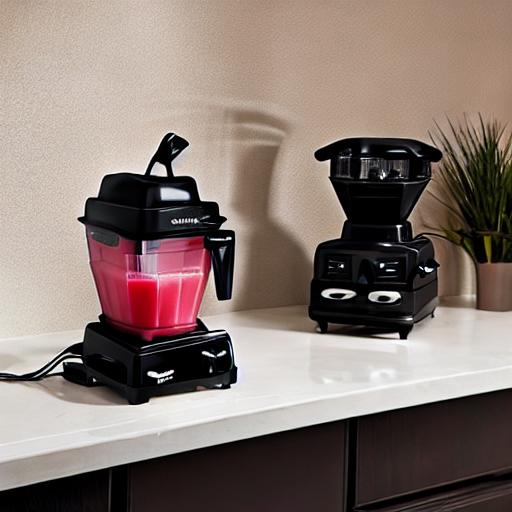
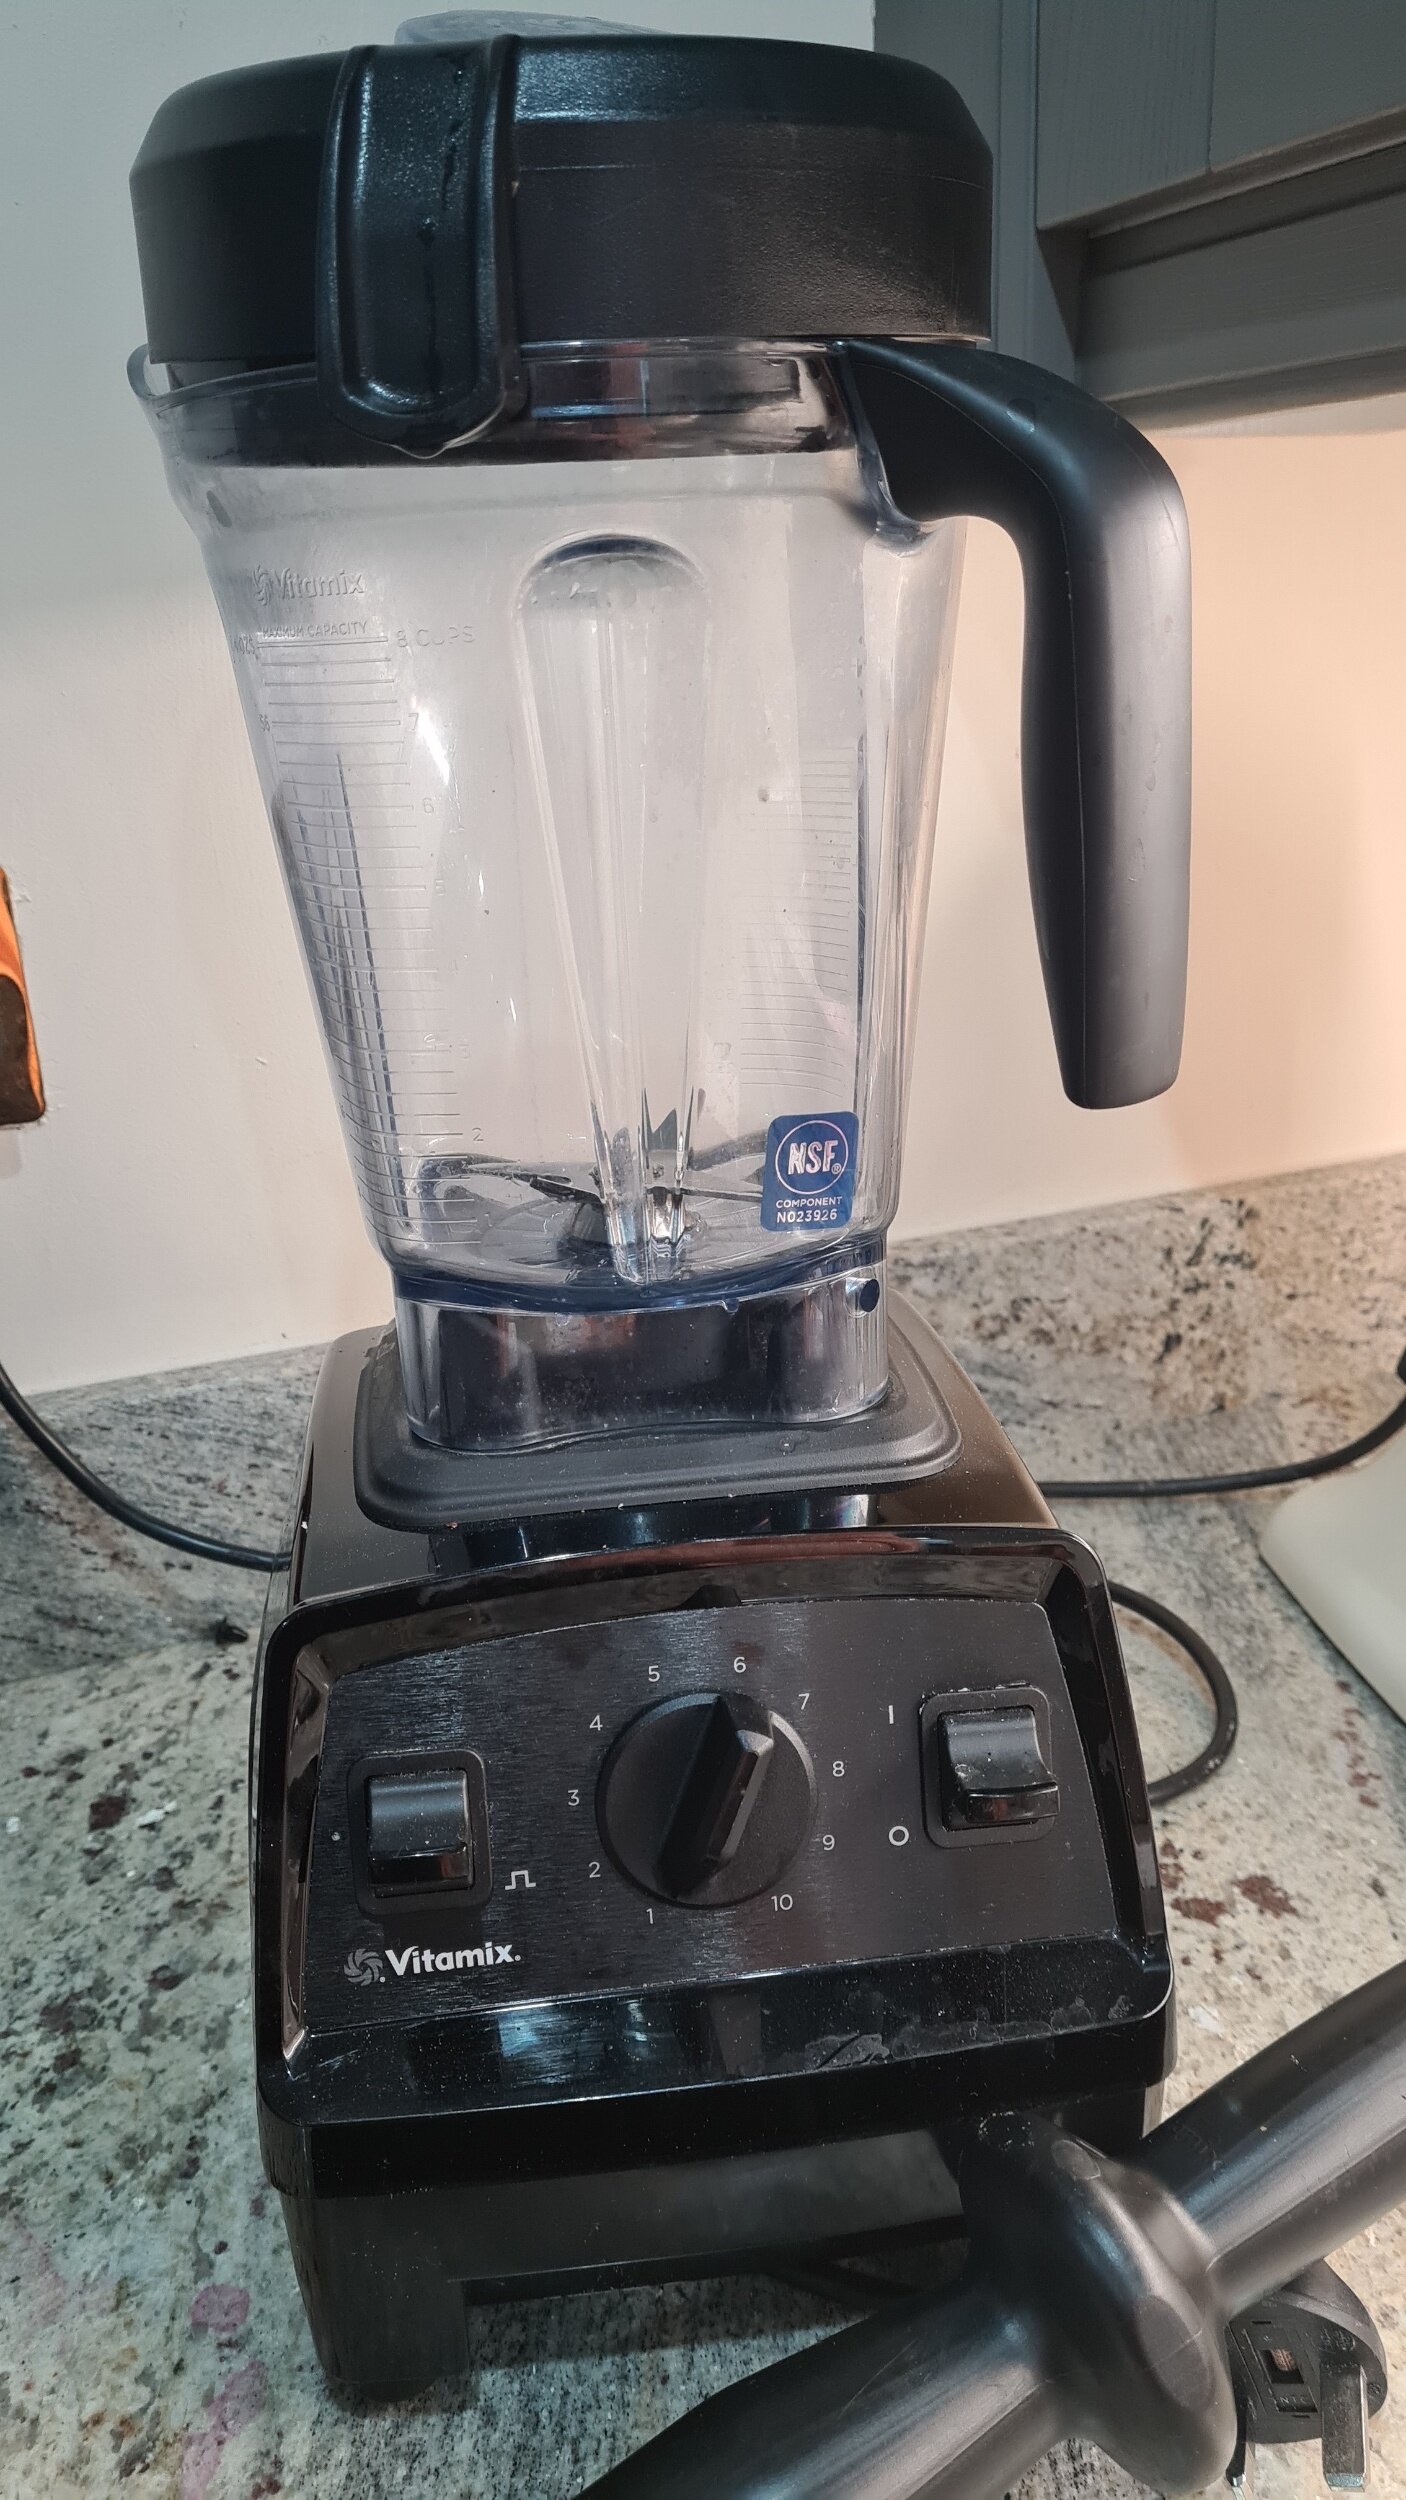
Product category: items_blender
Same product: no